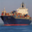
Label: ship